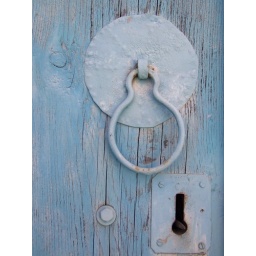
Handle and keyhole on an old wooden door in Omodos, Cyprus.